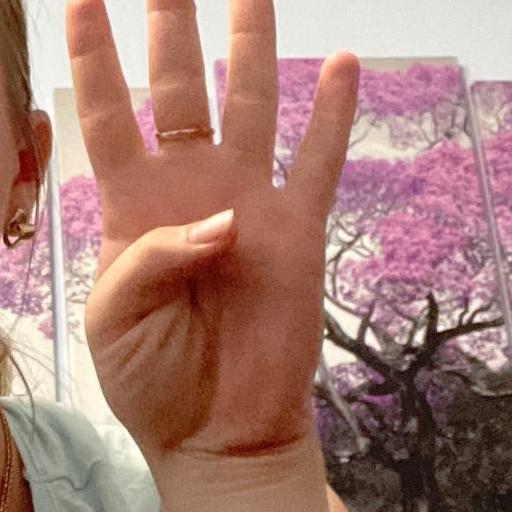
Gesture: four